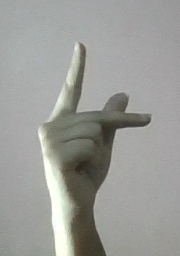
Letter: dha